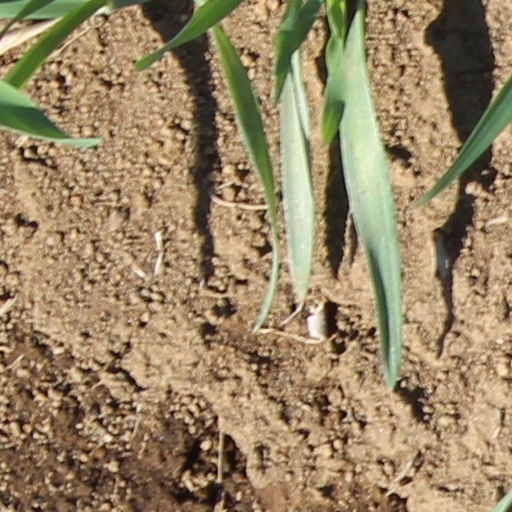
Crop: wheat